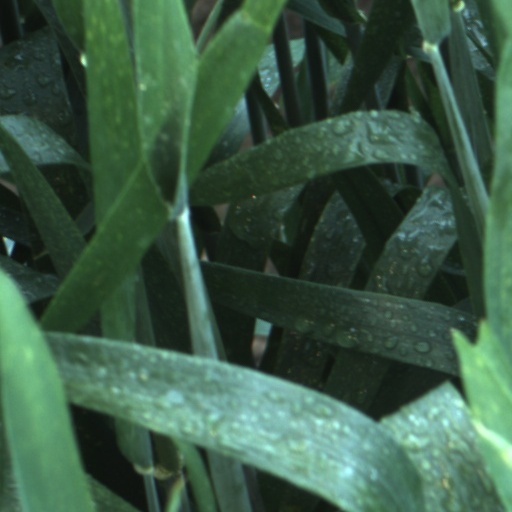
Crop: wheat